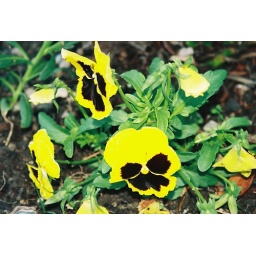
has complementary colors from bright yellow to the dark brown in the center